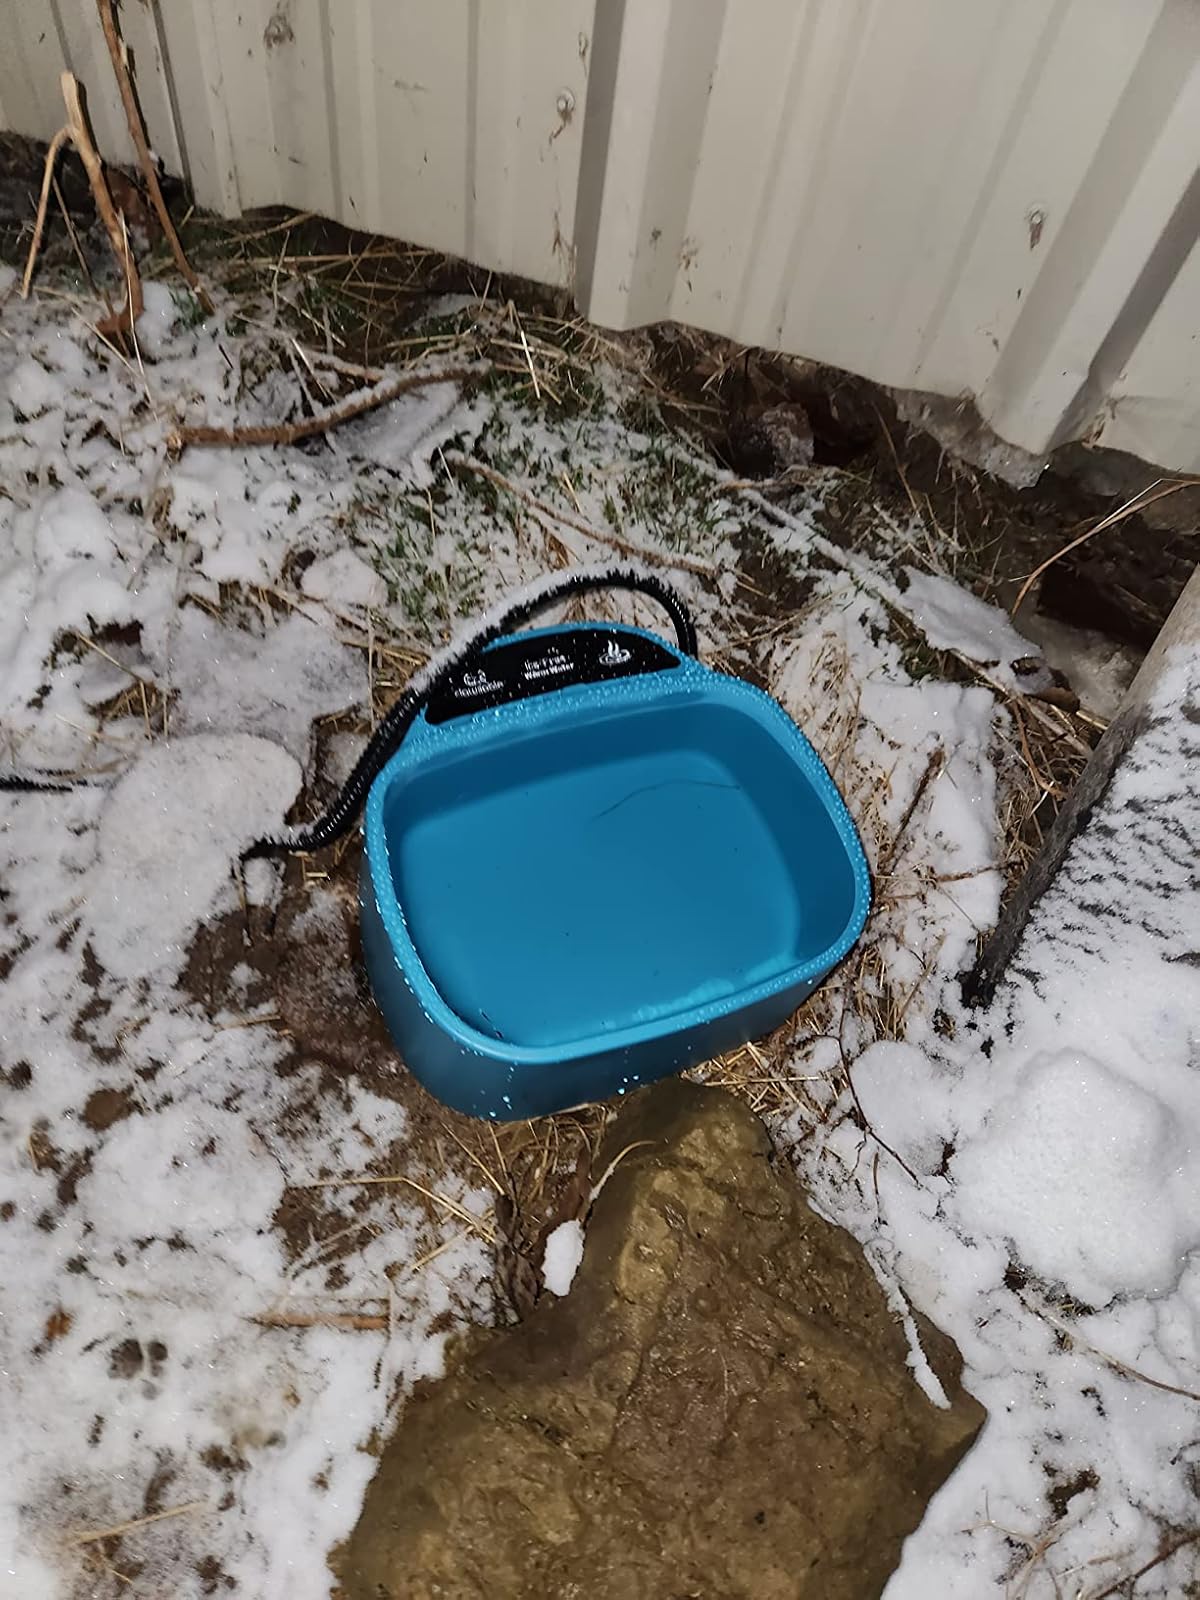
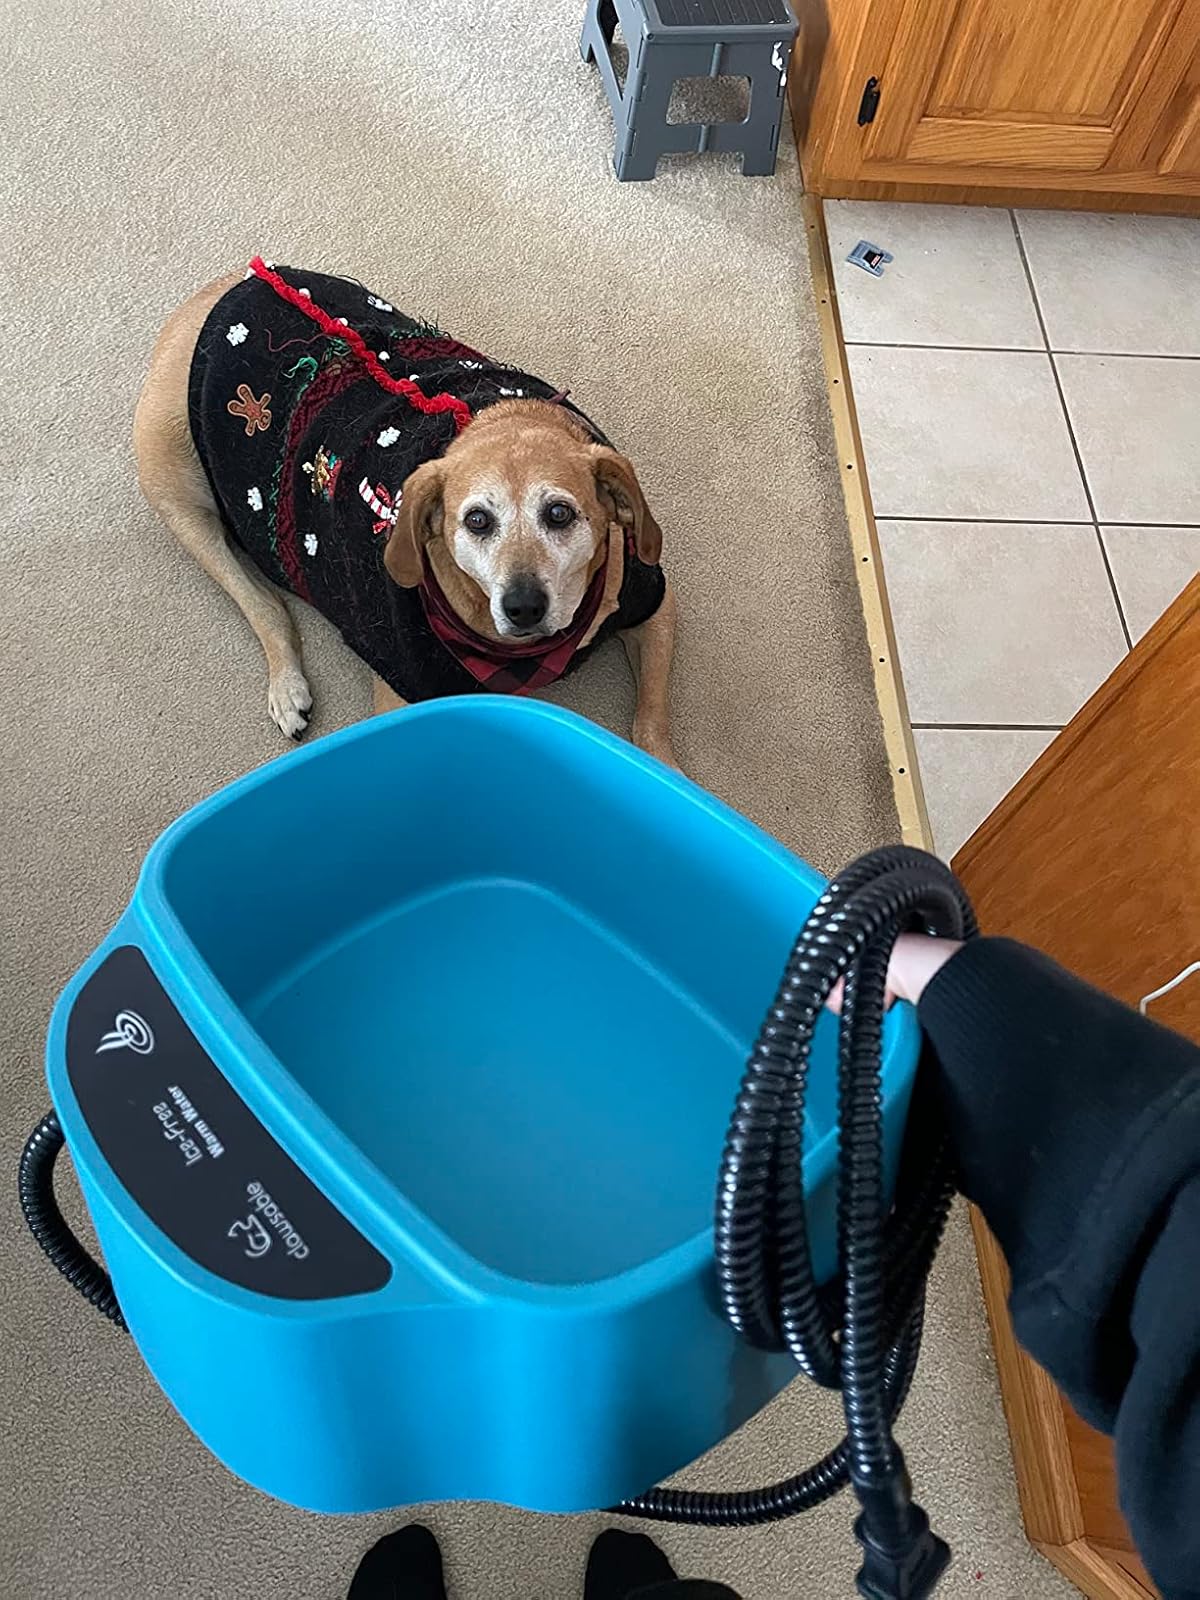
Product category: items_bowl
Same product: yes